Duchy of Berg

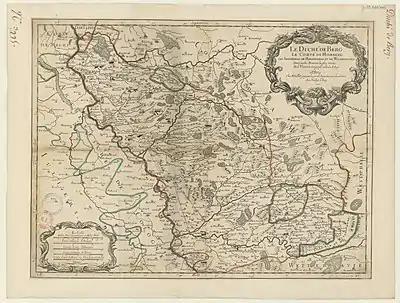
Map of the Duchy of Berg by French cartographer Nicolas Sanson in 1696.

The French occupation (1794–1801) and annexation (1801) of Jülich (French: Juliers) during the French revolutionary wars separated the two duchies of Jülich and Berg, and in 1803 Berg separated from the other Bavarian territories and came under the rule of a junior branch of the Wittelsbachs. In 1806, in the reorganization of the German lands occasioned by the end of the Holy Roman Empire, Berg became the Grand Duchy of Berg, under the rule of Napoleon's brother-in-law, Joachim Murat. Murat's arms combined the red lion of Berg with the arms of the duchy of Cleves. The anchor and the batons came to the party due to Murat's positions as Grand Admiral and as Marshal of the Empire. As the husband of Napoleon's sister Caroline Bonaparte, Murat also had the right to use the imperial eagle.